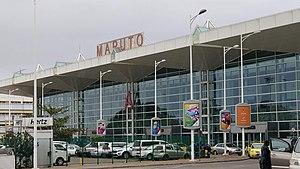
L'aéroport international de Maputo, ou « Lourenço Marques Airport » est un aéroport pour vols intérieurs et internationaux desservant Maputo, grande ville d'Afrique australe et capitale du Mozambique. Baignée par l'océan Indien, elle est située à 77 km de la frontière de l'Afrique du Sud. L'agglomération regroupe environ 2 millions d'habitants.